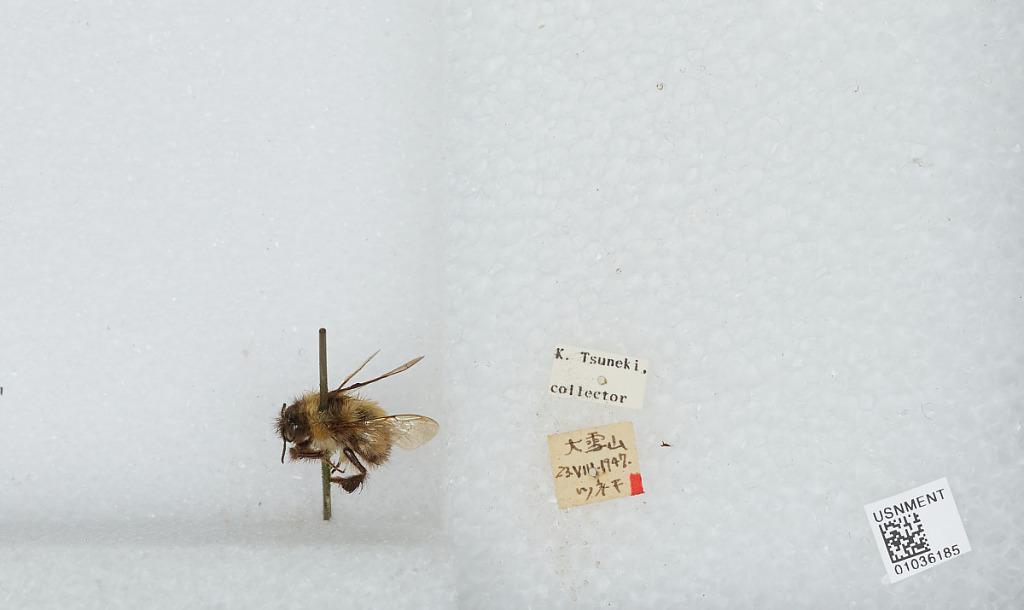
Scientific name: Bombus sp.
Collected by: K. Tsuneki
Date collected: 1947-8-23
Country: Japan
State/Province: Hokkaido
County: Kamikawa
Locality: Daisetsuzan